17th (Service) Battalion, Royal Fusiliers (Empire)

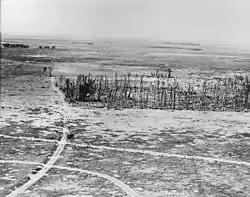
Oppy Wood from the air

That summer's 'Big Push' (the Battle of the Somme) opened on 1 July, and on 15 July 2nd Division was withdrawn from the Vimy front for training. On 20 July it was sent south to join in the offensive and on 25 July relieved 3rd Division at Montauban. 5th and 99th Brigades relieved the troops facing Delville Wood, which had already withstood several attacks. 99th Brigade then attacked on 27 July and succeeded in clearing the rest of the wood. Thereafter the wood and the British starting line, including 5th Bde, was subjected to heavy German shelling, making it difficult to get supplies up to the fighting as the Germans threw in fierce counter-attacks. At 17.15 A and B Companies of 17th RF were sent up to reinforce 99th Bde, suffering heavily from this fire on the way up. There was further German shelling and unsuccessful counter-attacks throughout 28 July; 17th RF suffered 118 casualties in these two days, its first offensive action.